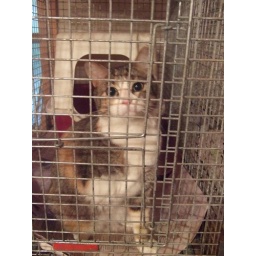
kitties in the cat house